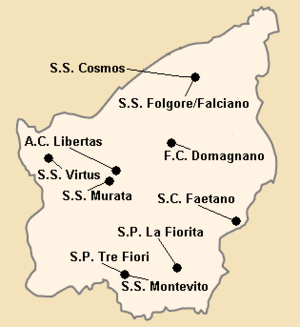
Répartition des clubs Serie A1 en 1990-1991.
La saison 1990-1991 de Serie A1 était la sixième édition de la première division saint-marinoise.